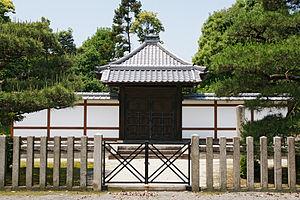
L'Anrakuju-in est un temple bouddhiste dans le quartier de Fushimi-ku, Kyoto au Japon, construit par le Daijō Tennō Toba en 1137. Le temple abrite un certain nombre de biens culturels importants et les empereur Toba et Konoe sont enterrés sur le site. La propriété d'Ashikaga d'où le clan Ashikaga tien son nom appartenait autrefois au Anrakuju-in.